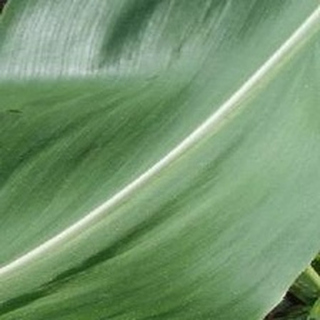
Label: healthy_corn